Stirling

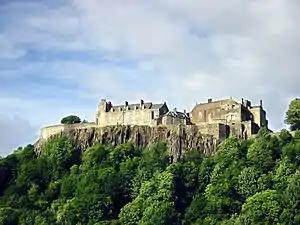
Stirling Castle (southwest aspect)

Its other notable geographic feature is its proximity to the lowest crossing point of the River Forth. Control of the bridge brought military advantage in times of unrest and excise duty, or pontage dues, in peacetime. Unsurprisingly excise men were installed in a covered booth in the centre of the bridge to collect tax from any entering the royal burgh with goods. Stirling remained the river's lowest reliable crossing point (that is, without a weather-dependent ferry or seasonal ford) until the construction of the Alloa Swing Bridge between Throsk and Alloa in 1885.